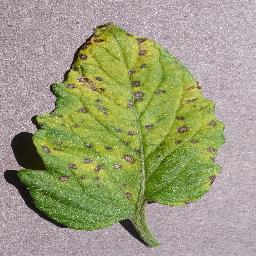
Label: Tomato___Septoria_leaf_spot